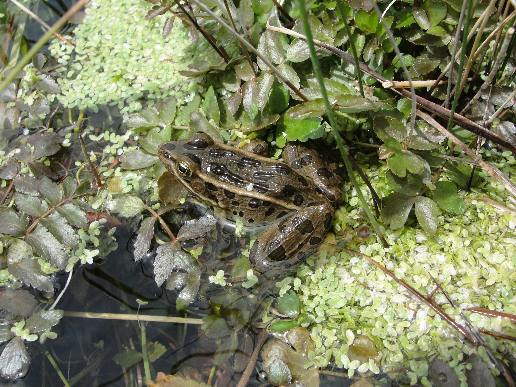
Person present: No